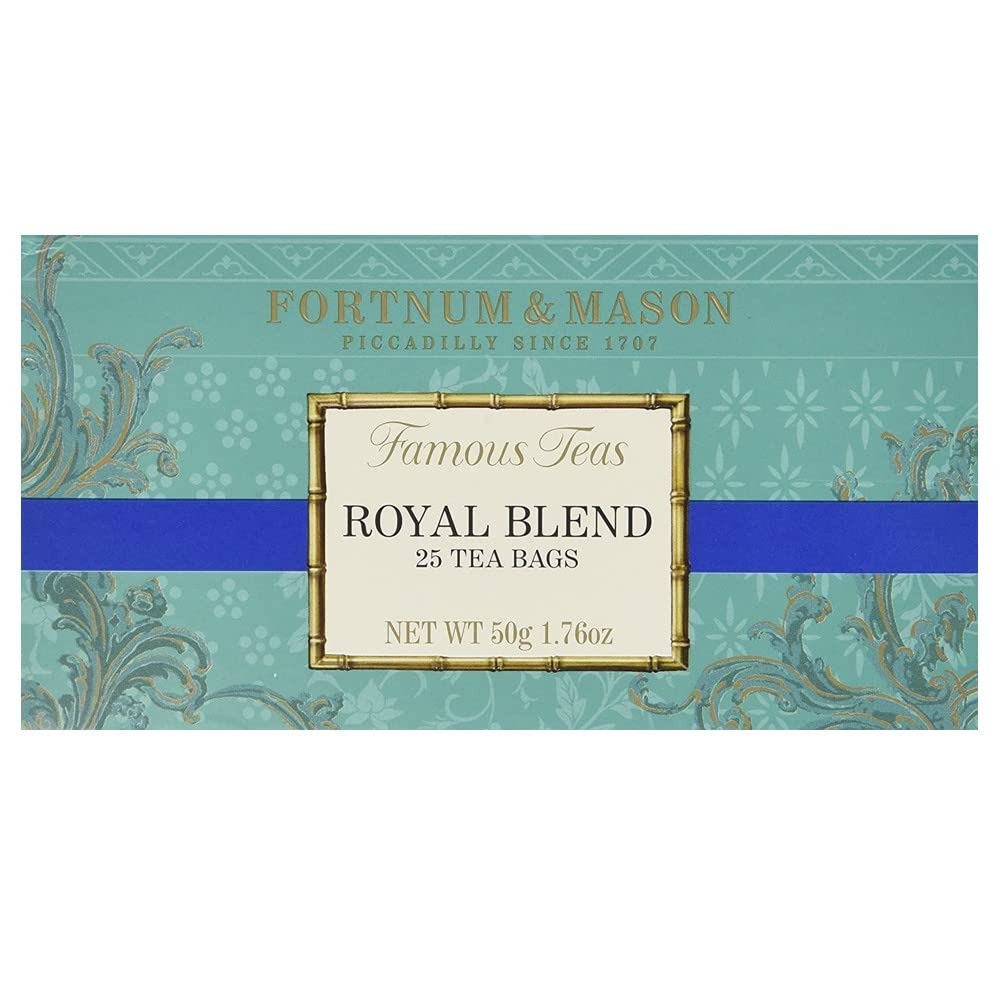
Item Name: Fortnum and Mason British Tea. Royal Blend 25 Count Tea Bags (1 Pack) USA
Bullet Point 1: Cellophane sealed box containing 25 individually wrapped enveloped tea bags.
Bullet Point 2: Taste and strength. Sturdy and refreshing.
Bullet Point 3: Drink at any time of day.
Bullet Point 4: Brewing information Use boiling water and brew for 3 to 5 minutes depending on taste. Best drunk with milk.
Product Description: Cellophane sealed box containing 25 individually wrapped enveloped tea bags. In this classic Fortnum's blend, low-grown Flowery Pekoe from Ceylon lends an uplifting note to the maltier Assam to make a very traditional cup of tea. First blended for King Edward VII in the summer of 1902, Royal Blend has been popular ever since for its smooth, almost honey like flavour.
Value: 25.0
Unit: Count

Price: 29.17